History of the Italian Republic

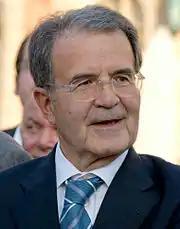
Romano Prodi, Prime Minister from 1996 to 1998 and from 2006 to 2008

A statute of worker's rights that was drafted and pushed into enactment in 1970 by the Socialist labour minister Giacomo Brodolini, greatly strengthened the authority of the trade unions in the factories, outlawed dismissal without just cause, guaranteed freedom of assembly and speech on the shop floor, forbade employers to keep records of the union or political affiliations of their workers, and prohibited hiring except through the state employment office.